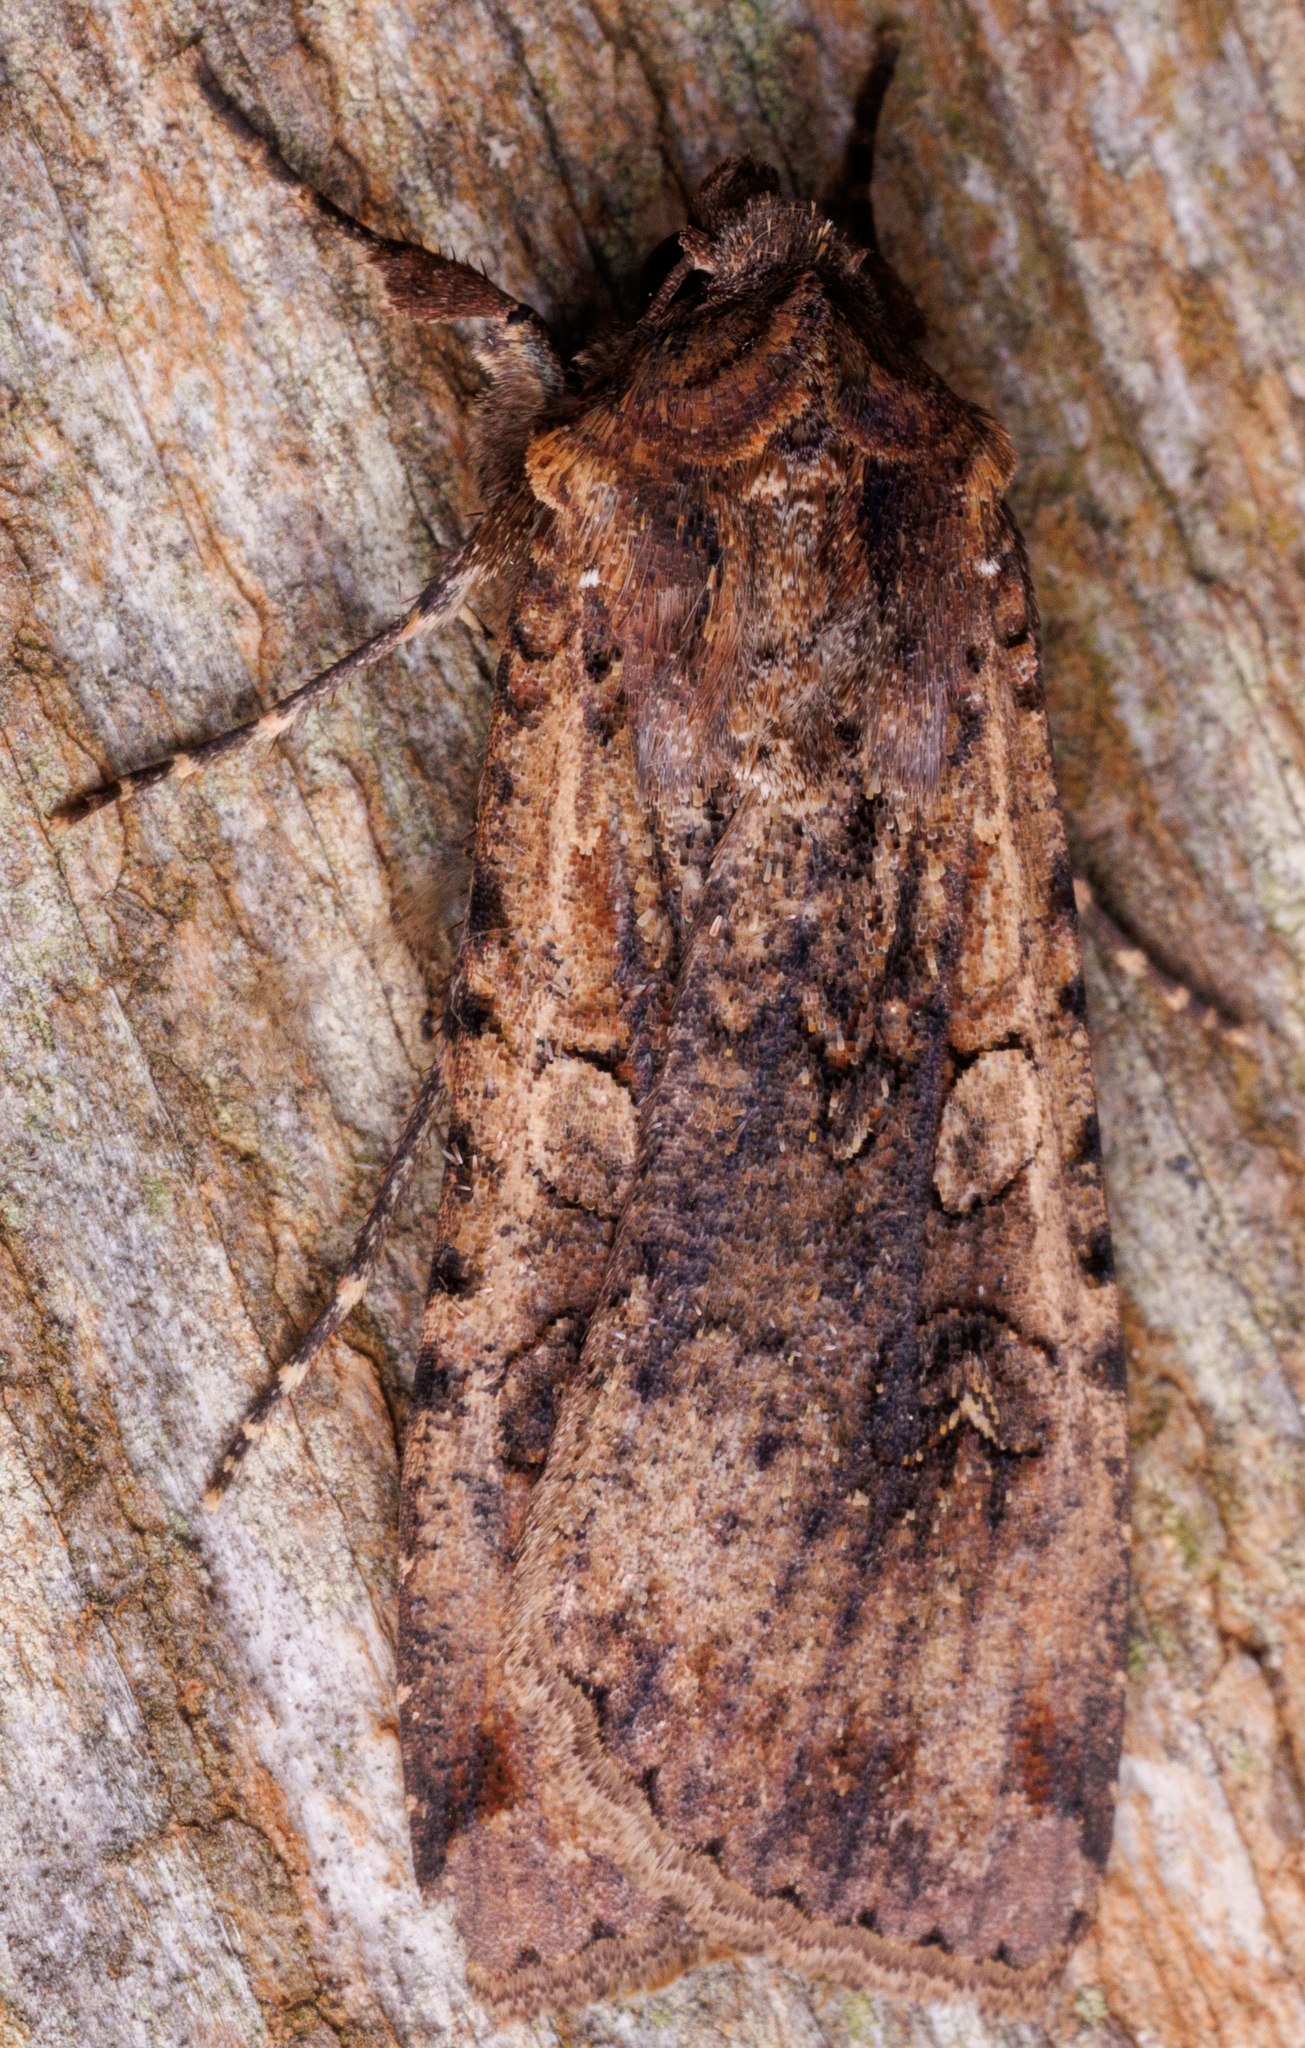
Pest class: cutworms